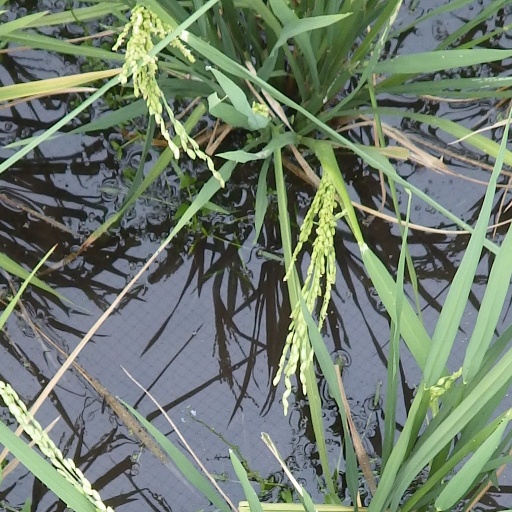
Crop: rice